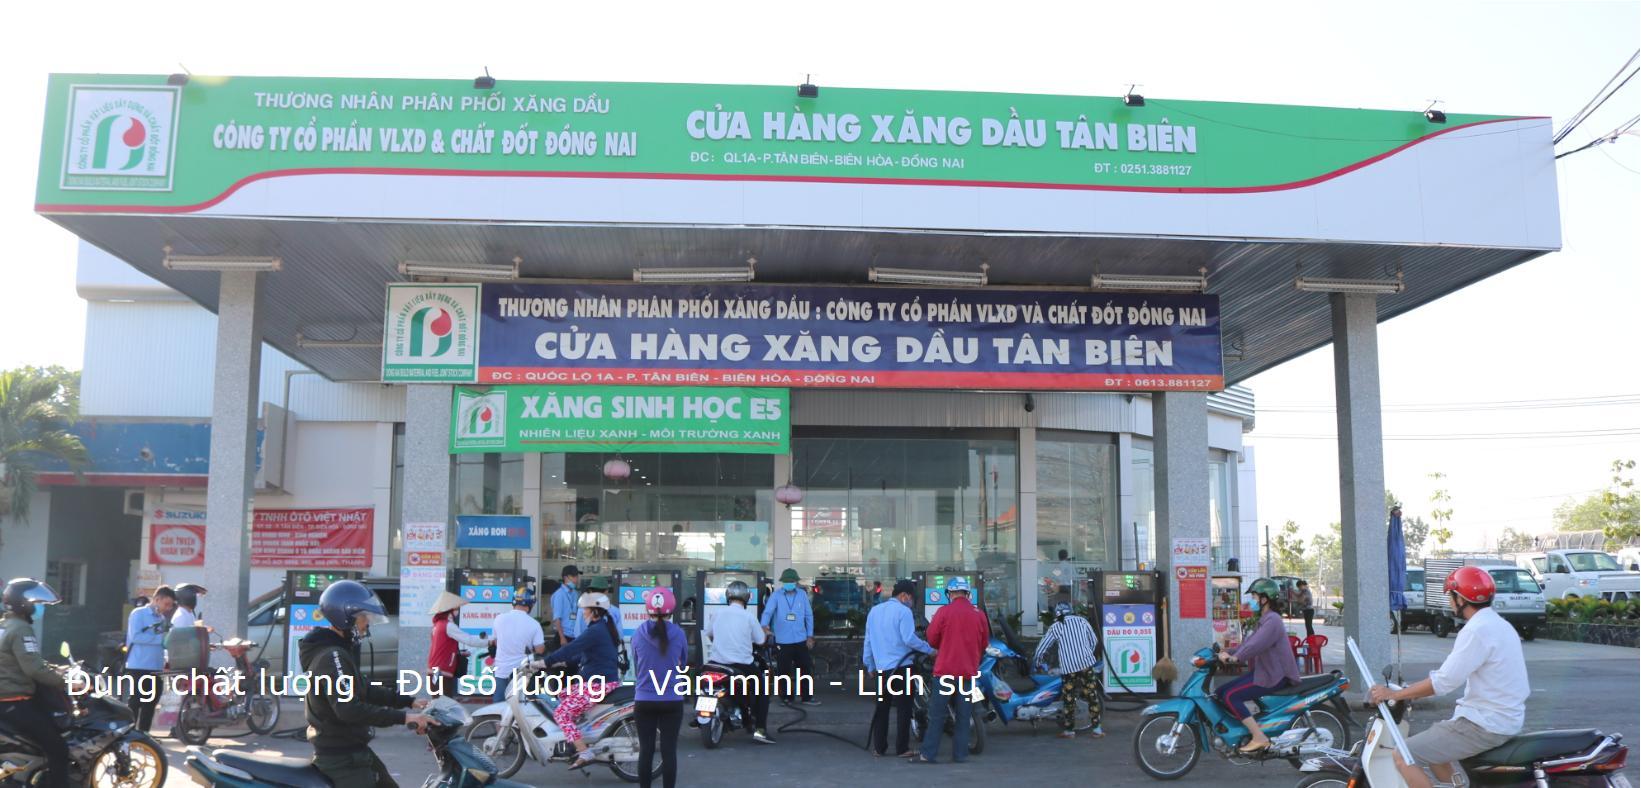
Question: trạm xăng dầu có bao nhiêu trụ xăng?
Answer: trạm xăng có năm trụ xăng